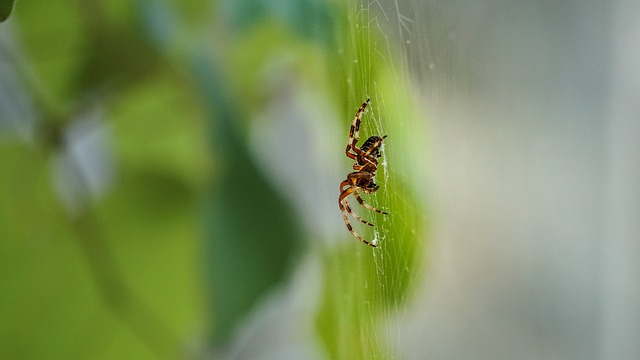
Label: ragno